Rowing at the 2012 Summer Olympics – Men's single sculls

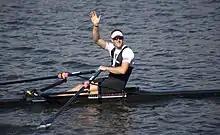
Gold medallist Mahé Drysdale (2010)

The men's single sculls competition at the 2012 Summer Olympics in London took place at Dorney Lake which, for the purposes of the Games venue, was officially termed Eton Dorney. It was held from 28 July to 3 August. There were 33 competitors from 33 nations. The event was won by Mahé Drysdale of New Zealand, the nation's first victory in the event since 2000. Ondřej Synek of the Czech Republic earned his second consecutive silver in the event; Drysdale and Synek were the 13th and 14th men to win multiple medals in the single sculls; they would go on to be the 5th and 6th to earn three in the event in 2016 when Drysdale repeated as champion and Synek added a bronze. The 2012 bronze went to Alan Campbell, Great Britain's first medal in the event since 1928.